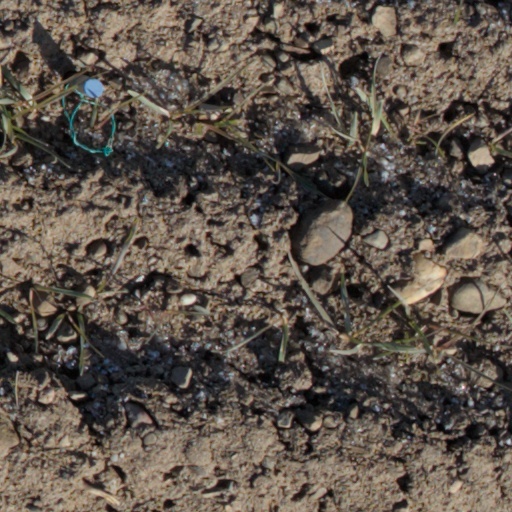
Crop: wheat